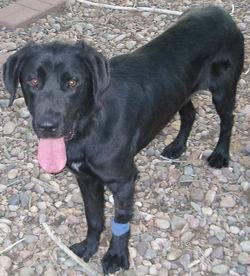
Label: dog